WJRF

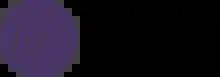
Former logo

On July 2, 2019, Refuge Media Group filed to donate the entire network of three main stations and 13 Refuge-owned translators to the University of Northwestern – St. Paul, which disbanded the network and used its frequencies (except WJRF) to broadcast other Northwestern stations in its Life and Faith networks. Refuge-operated translators owned by third parties, such as Minn-Iowa Christian Broadcasting, were not included in the transaction.